Tahdhib al-Ahkam

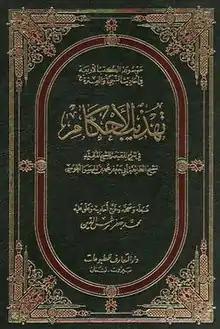
Front cover of "Tahdhib al-Ahkam"

Tahdhib al-Ahkam is the third hadith collection of the Four Books of Shia Islam. It was compiled by Twelver Shia Hadith scholar al-Tusi. This work is included among the four books of Shia Islam. It is a commentary on the al-Muqni'a by Al-Shaykh Al-Mufid, who was a Twelver Shia theologian.